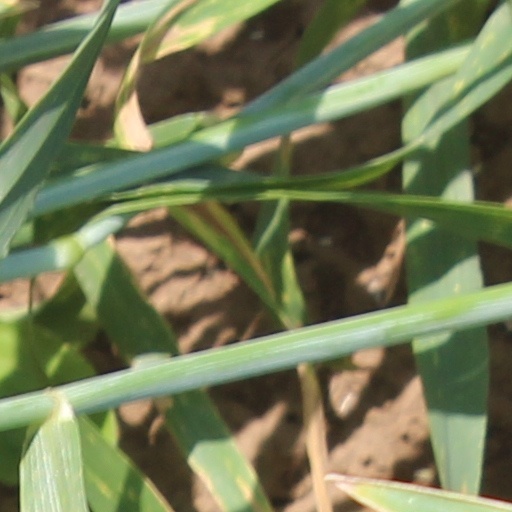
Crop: wheat